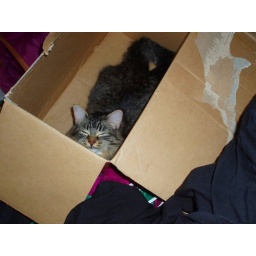
contented kitty in box